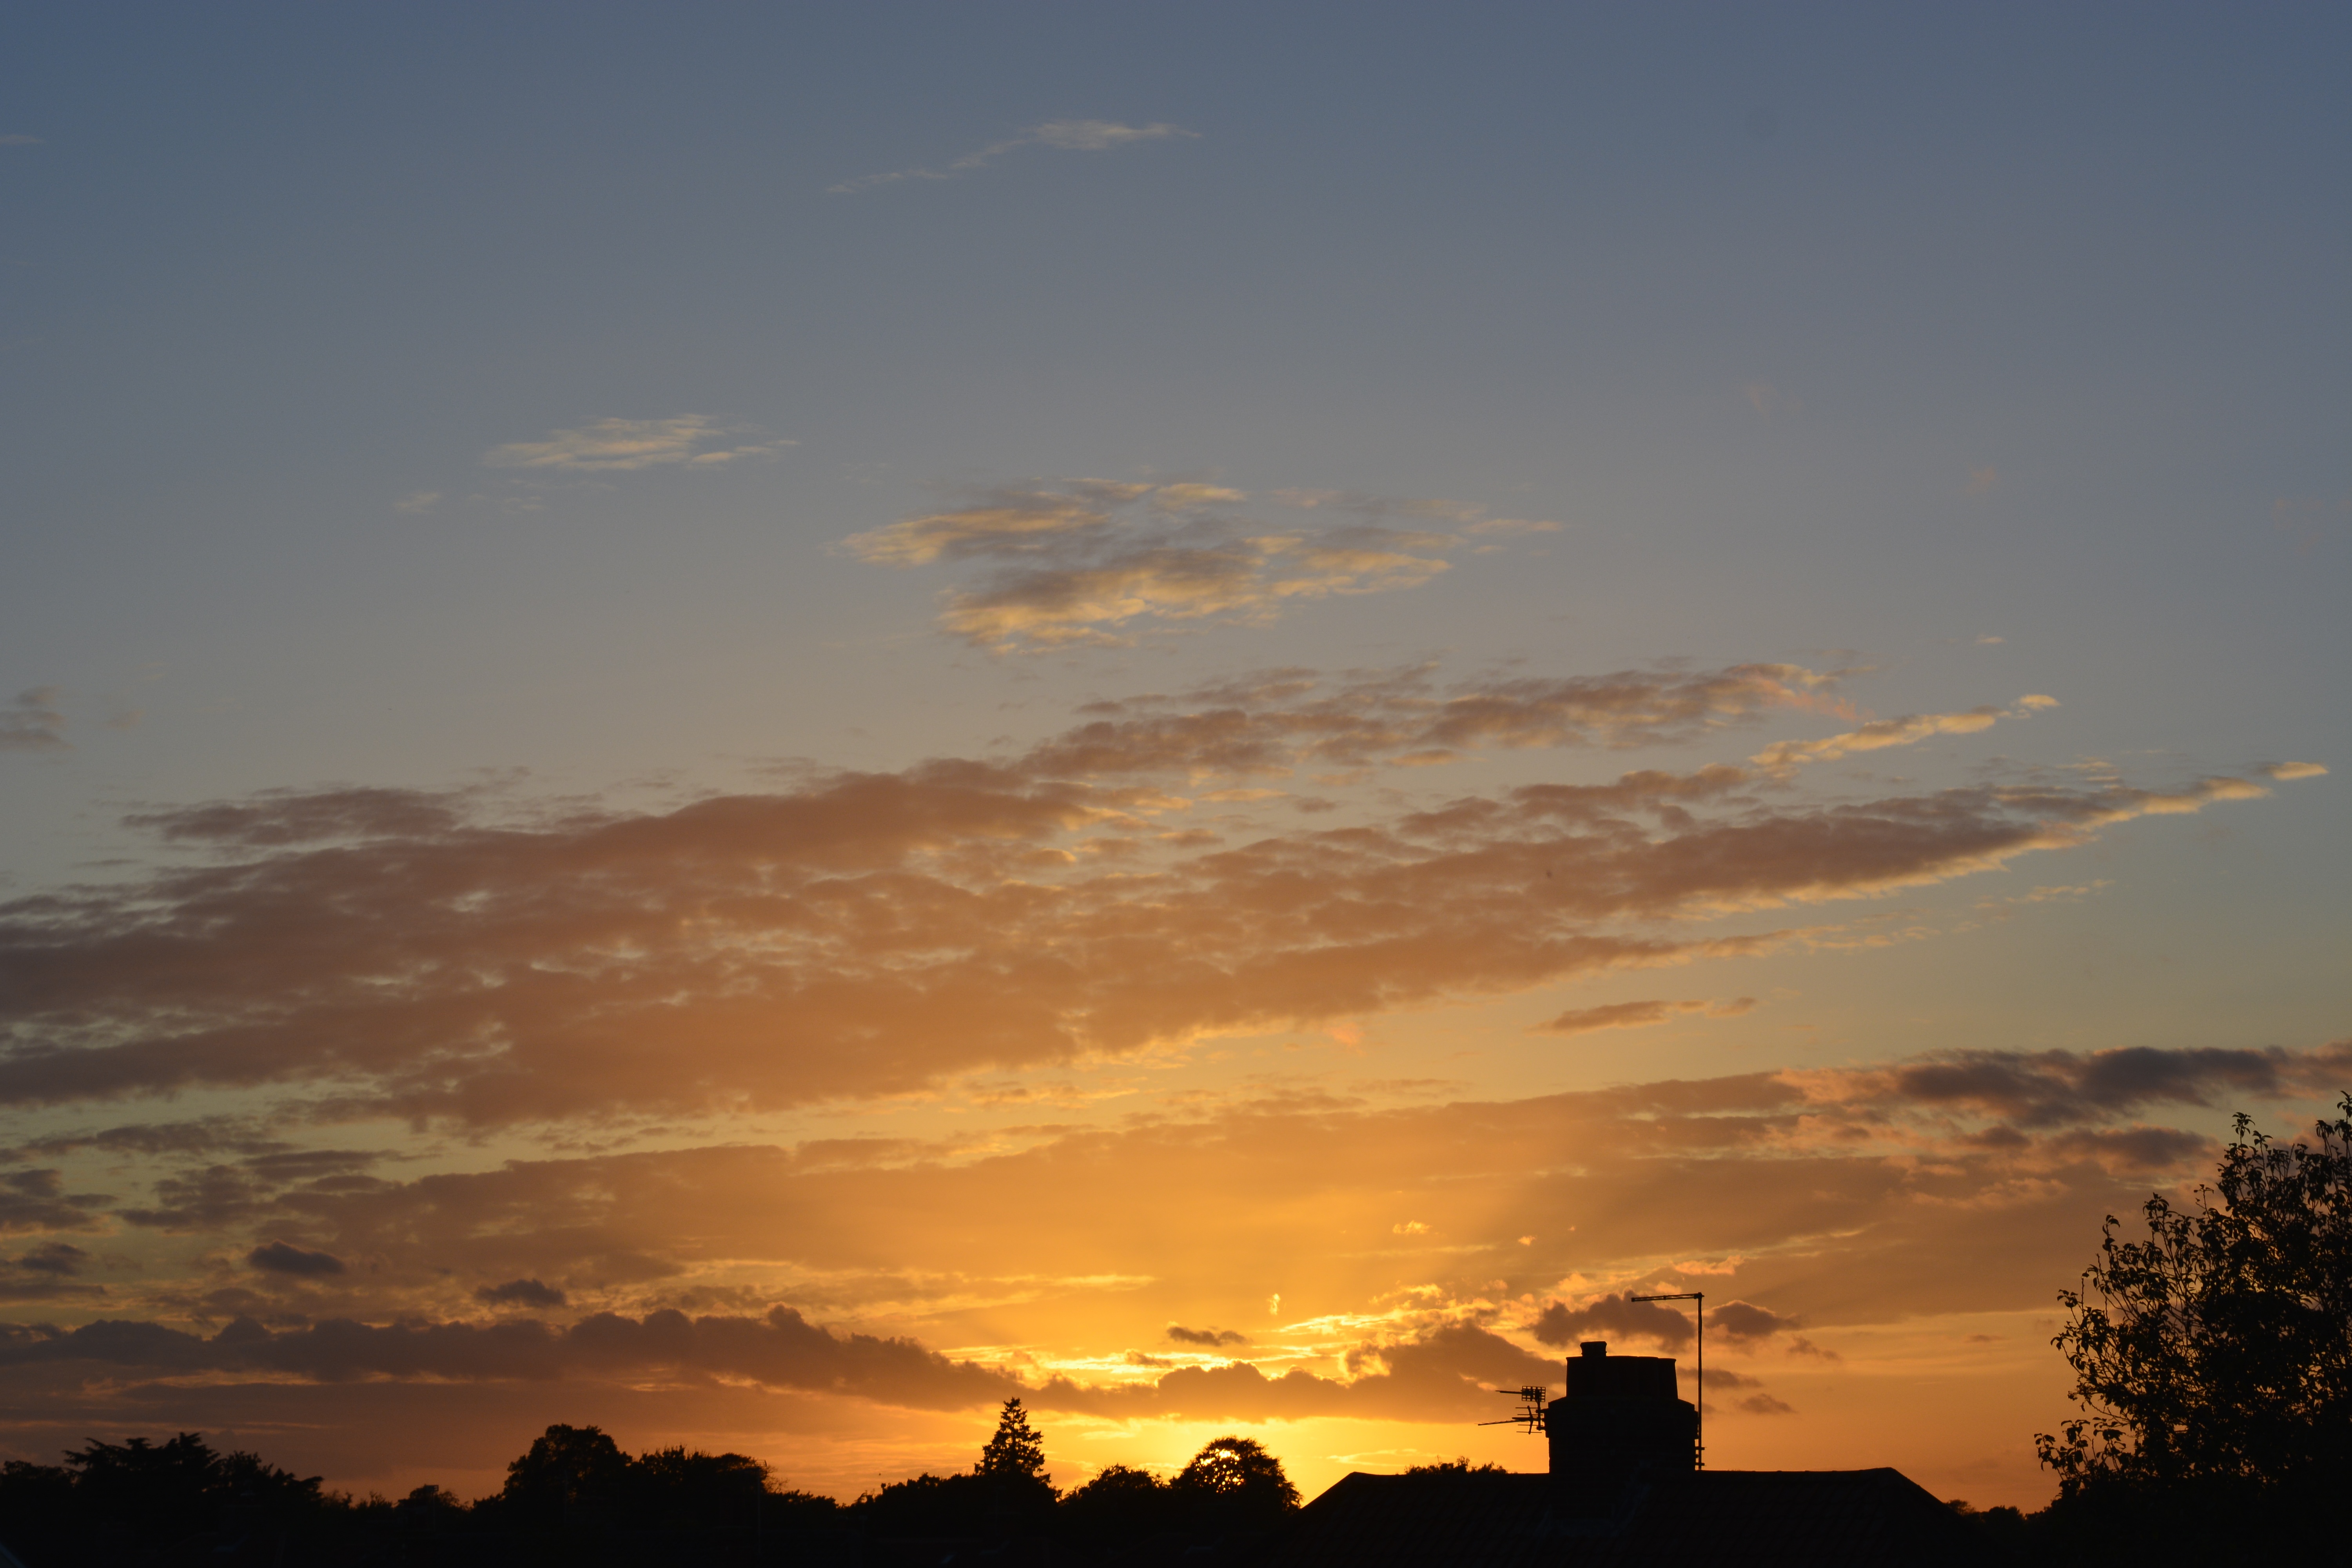
horizon, cloud, sky, sun, sunrise, sunset, sunlight, morning, dawn, atmosphere, dusk, evening, afterglow, atmospheric phenomenon, red sky at morning